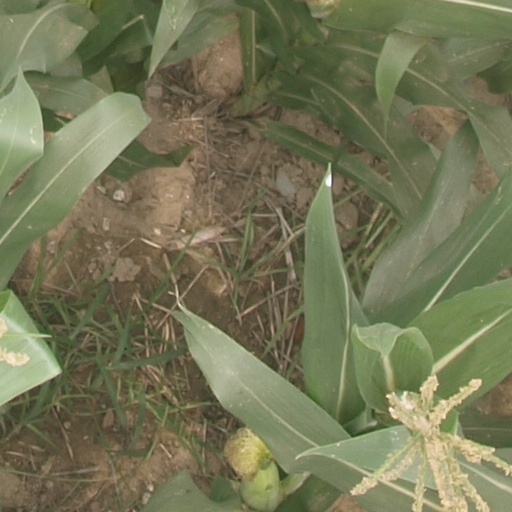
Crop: maize; corn